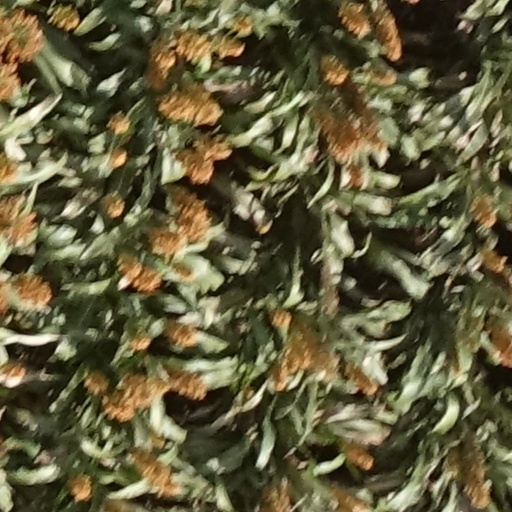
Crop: sorghum